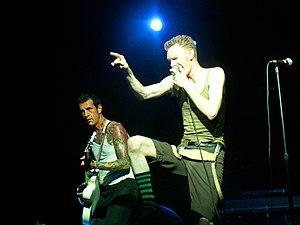
Th' Legendary Shack Shakers Bordeaux 2005
Th' Legendary Shack Shakers est un groupe de rock américain qui mélange et s'inspire de différents styles musicaux comme le punk, la polka, le Delta blues, hillbilly. Le groupe s'est formé à Nashville, au milieu des années 1990. Le membre fondateur Col. J.D. Wilkes est le chanteur du groupe et joue également de l'harmonica. Ses cabrioles sur scène ont fait que la critique l'ai comparé à Iggy Pop